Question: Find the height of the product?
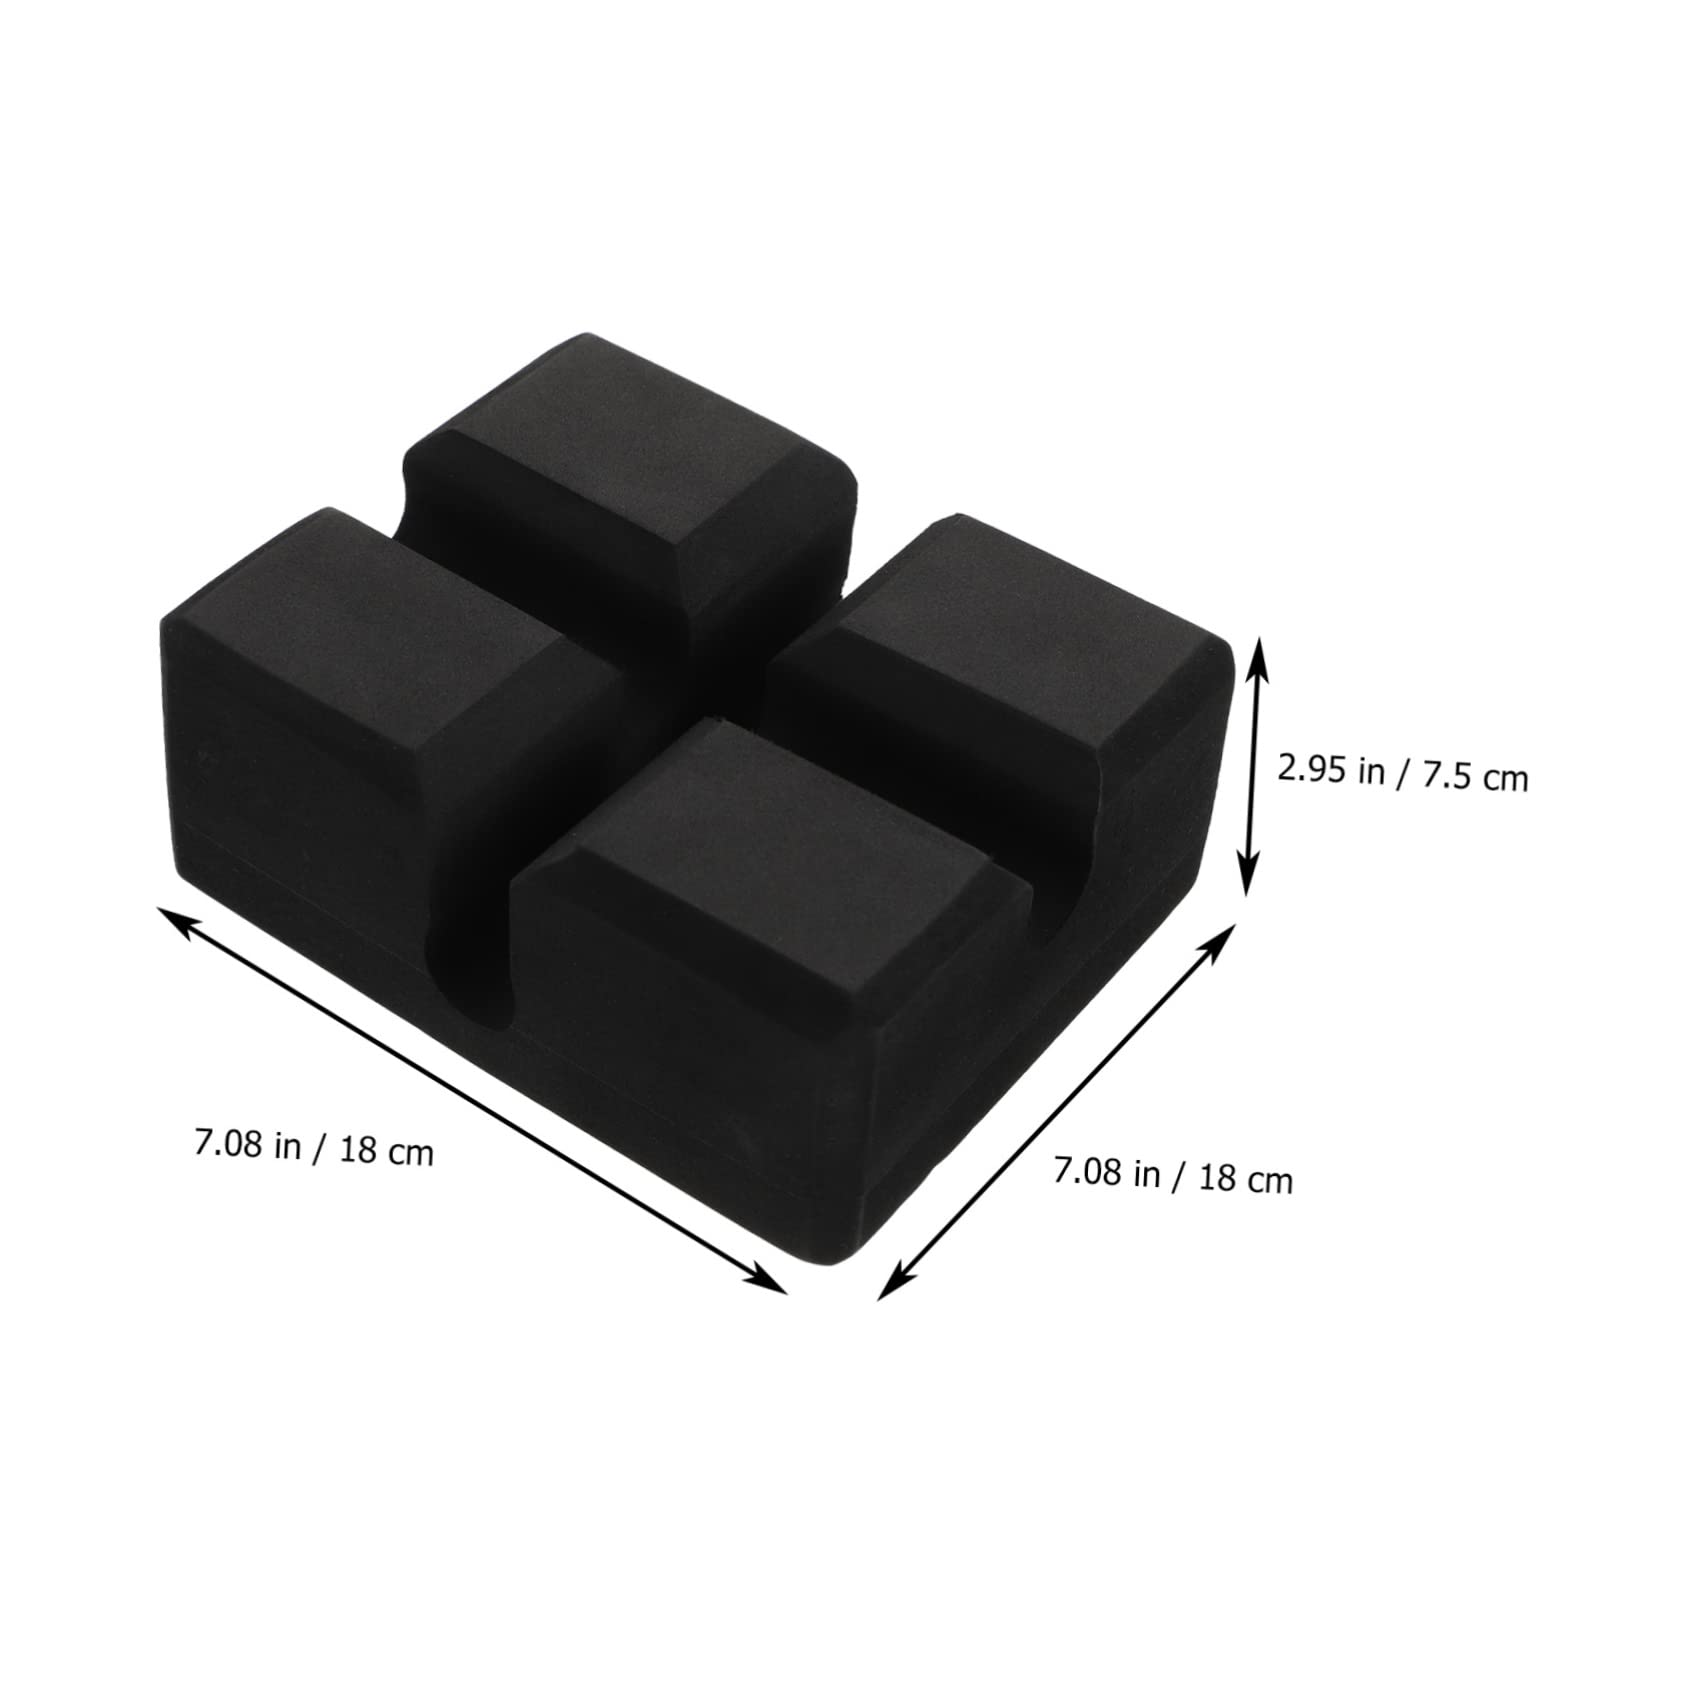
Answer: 2.95 inch